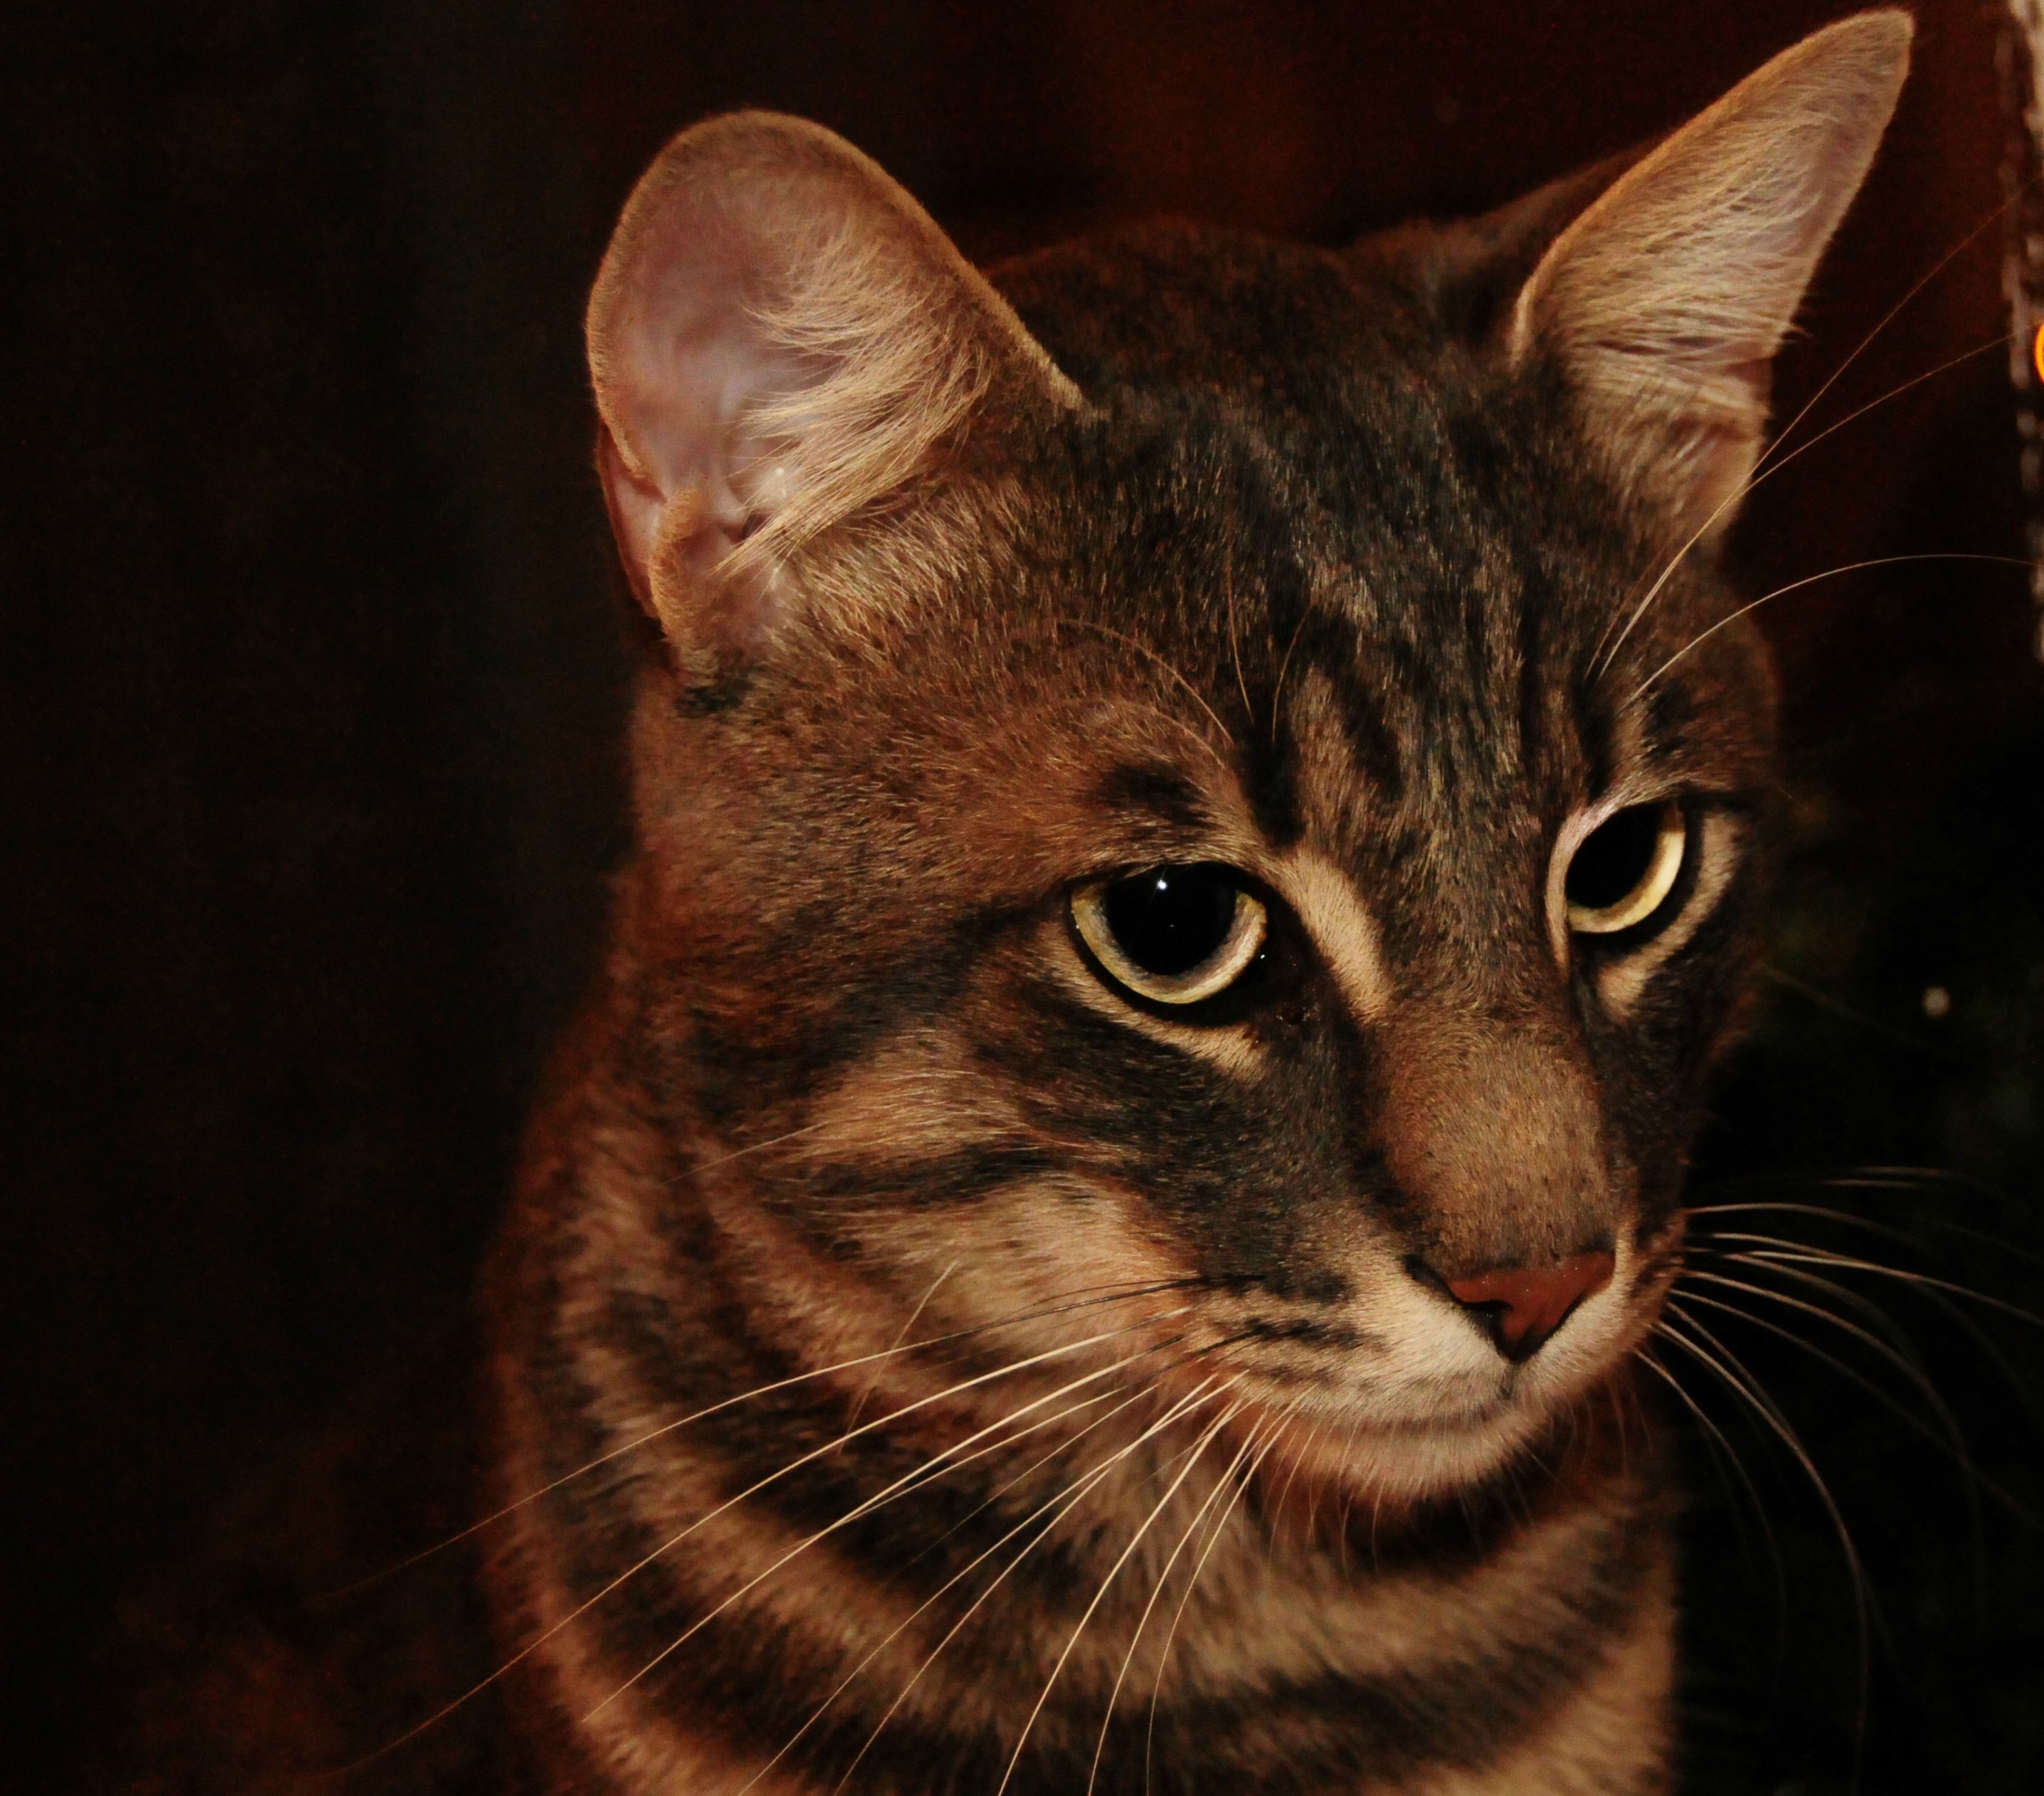
cat, mammal, close up, whiskers, snout, vertebrate, tabby cat, bengal, european shorthair, tony, my love, small to medium sized cats, cat like mammal, carnivoran, domestic short haired cat, rusty spotted cat, toyger